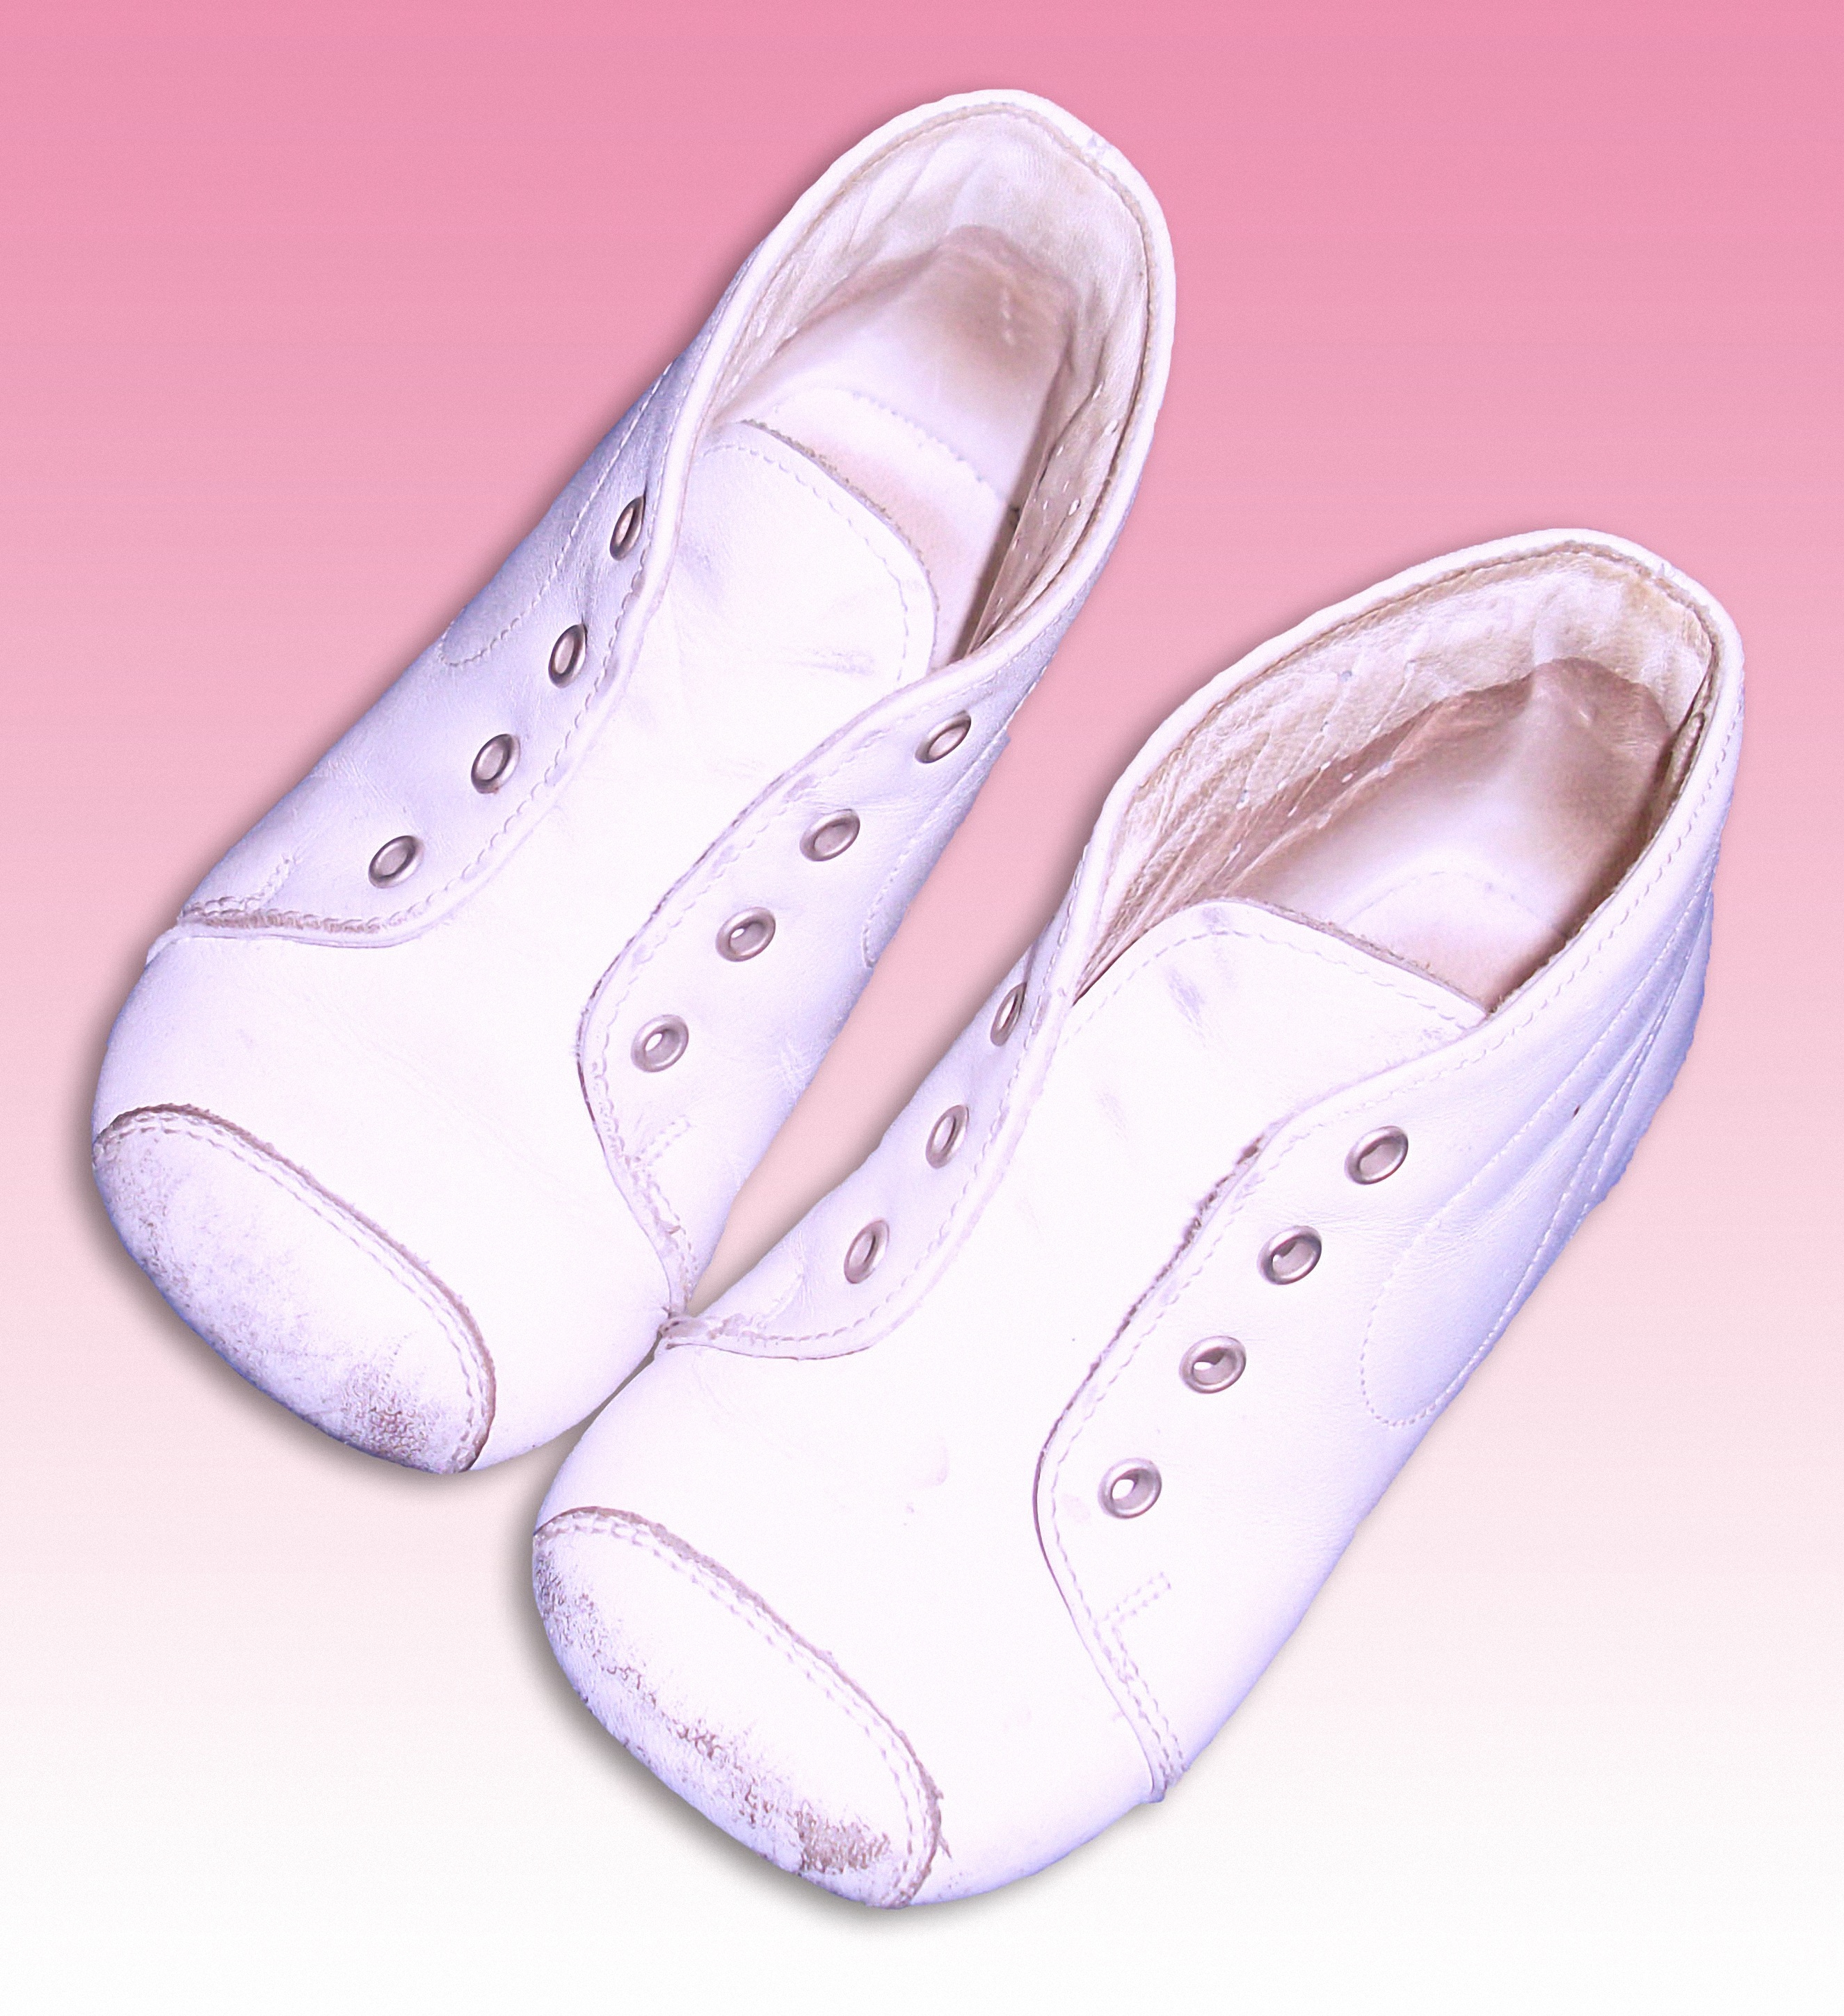
shoe, white, leather, cute, leg, foot, small, child, clothing, pink, sandal, product, shoes, worn, footwear, charming, small child, baby shoes, children's shoes, leather shoes, children's clothing, children's shoe, outdoor shoe, ballet flat